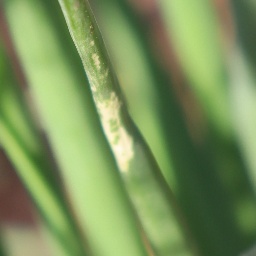
Label: Iris yellow virus